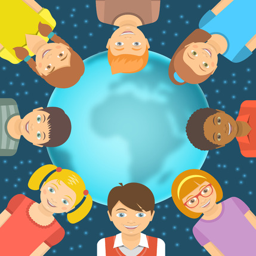
flat vector conceptual illustration of children of different races around the earth in front of starry sky .